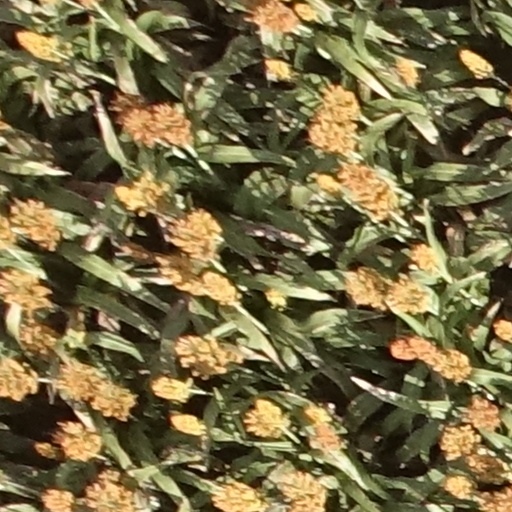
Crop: sorghum